New Chitose Airport

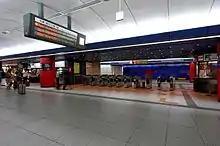
New Chitose Airport Station

New Chitose Airport Station is located on a spur off the Chitose Line of Hokkaido Railway Company (JR Hokkaido).The fastest time to Sapporo Station is 37 minutes on the Rapid Airport Service Trains, and the fastest time to Otaru Station is 73 minutes. The fastest time to Sapporo Station is 33 minutes on the Special Rapid Airport Service Trains.